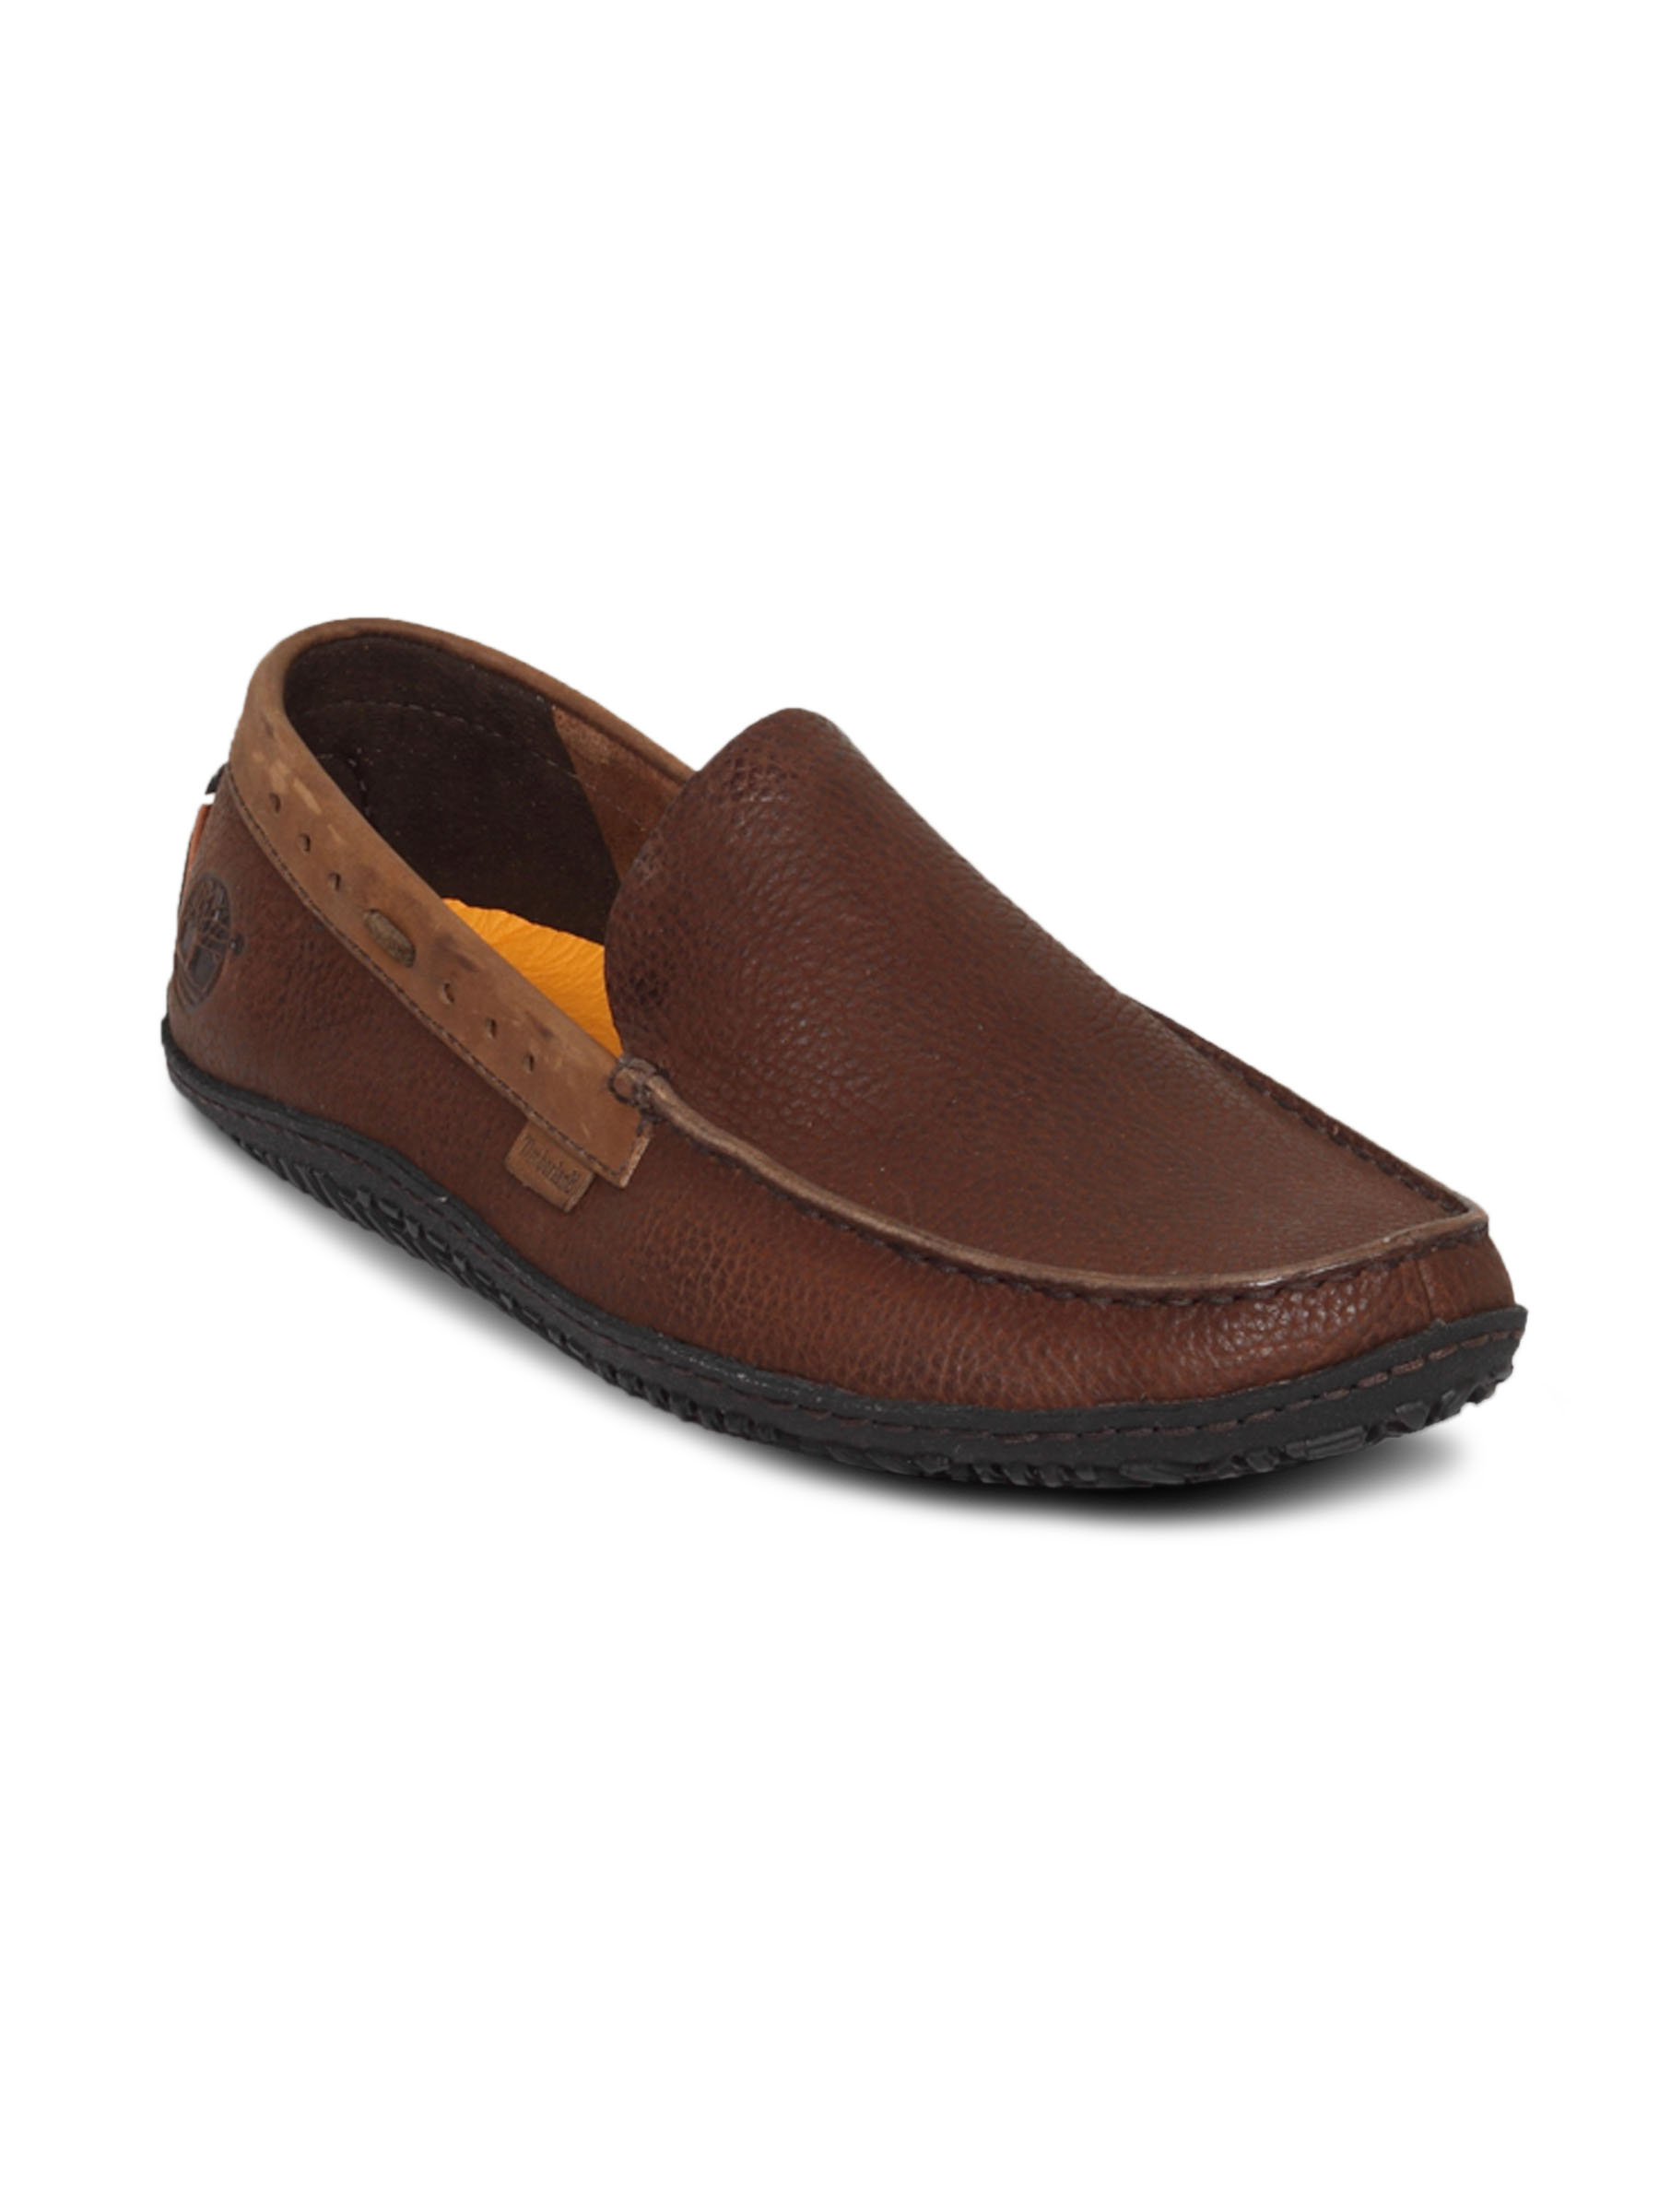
Timberland Men's Cityendur Brown Shoe
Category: Footwear / Shoes / Casual Shoes
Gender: Men
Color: Brown
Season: Summer 2011
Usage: Casual